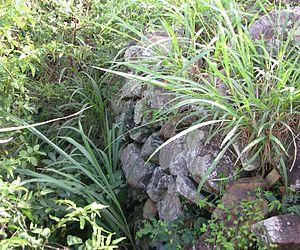
L’histoire des îles Vierges britanniques est souvent découpée en cinq périodes :